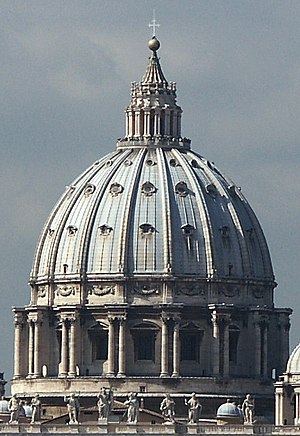
Michelangelo / Galleri
Michelangelo di Lodovico Buonarroti Simoni blev født i Caprese på bjerget La Verna i Italien. Michelangelo var billedhugger, arkitekt og maler.